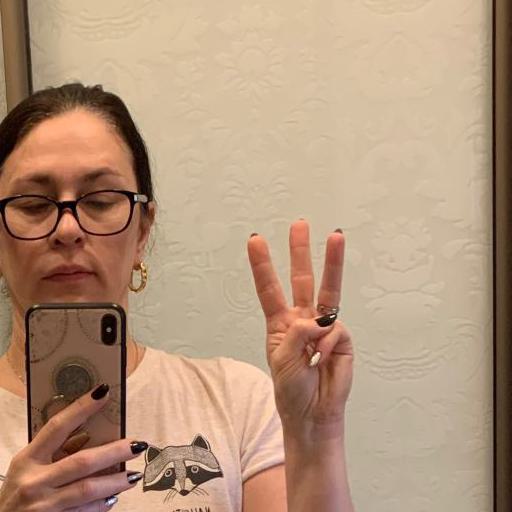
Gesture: three